Radha Enna Pennkutti

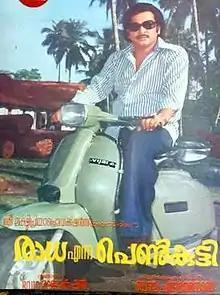

Radha Enna Penkutti is a 1979 Indian Malayalam film, directed by Balachandra Menon and produced by Krishnaswami Reddiar. The film stars Sankaradi, Sukumaran, Baby Sumathi and Jalaja in the lead roles. The film has musical score by Shyam.